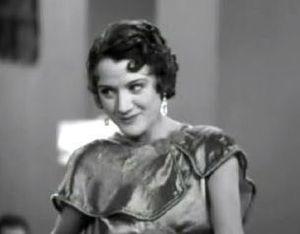
Margie Hines, également connue sous le nom de Majorie Hines, est une actrice américaine, spécialisée dans le doublage. Elle fut la première voix de Betty Boop, dans Dizzy Dishes en 1930. Elle interprètera ce personnage jusqu'en 1938-1939. Elle reprendra le rôle pour les derniers épisodes du personnage.